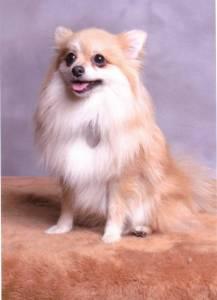
Breed: pomeranian